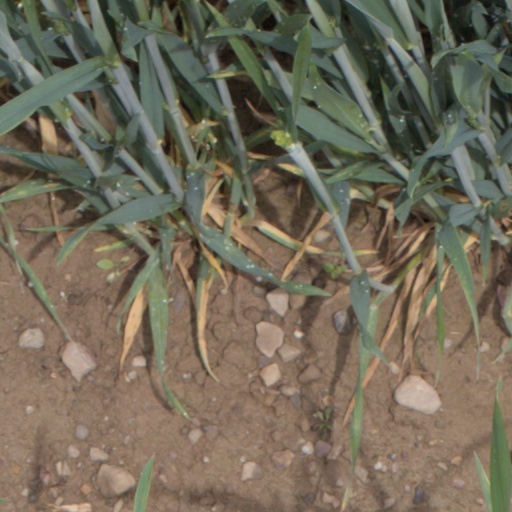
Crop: wheat